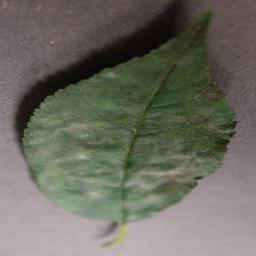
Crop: cherry
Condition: (including_sour)_powdery_mildew